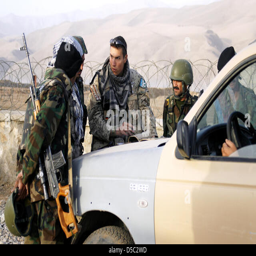
file - the file picture shows soldiers who work together with soldiers